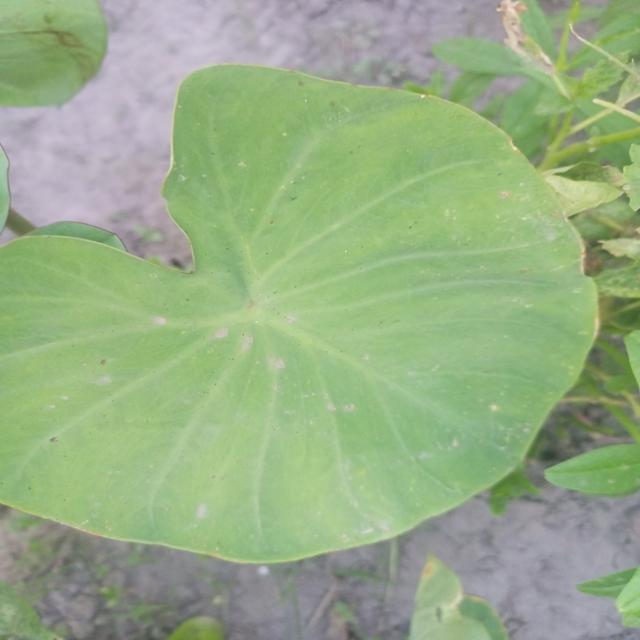
Label: Healthy